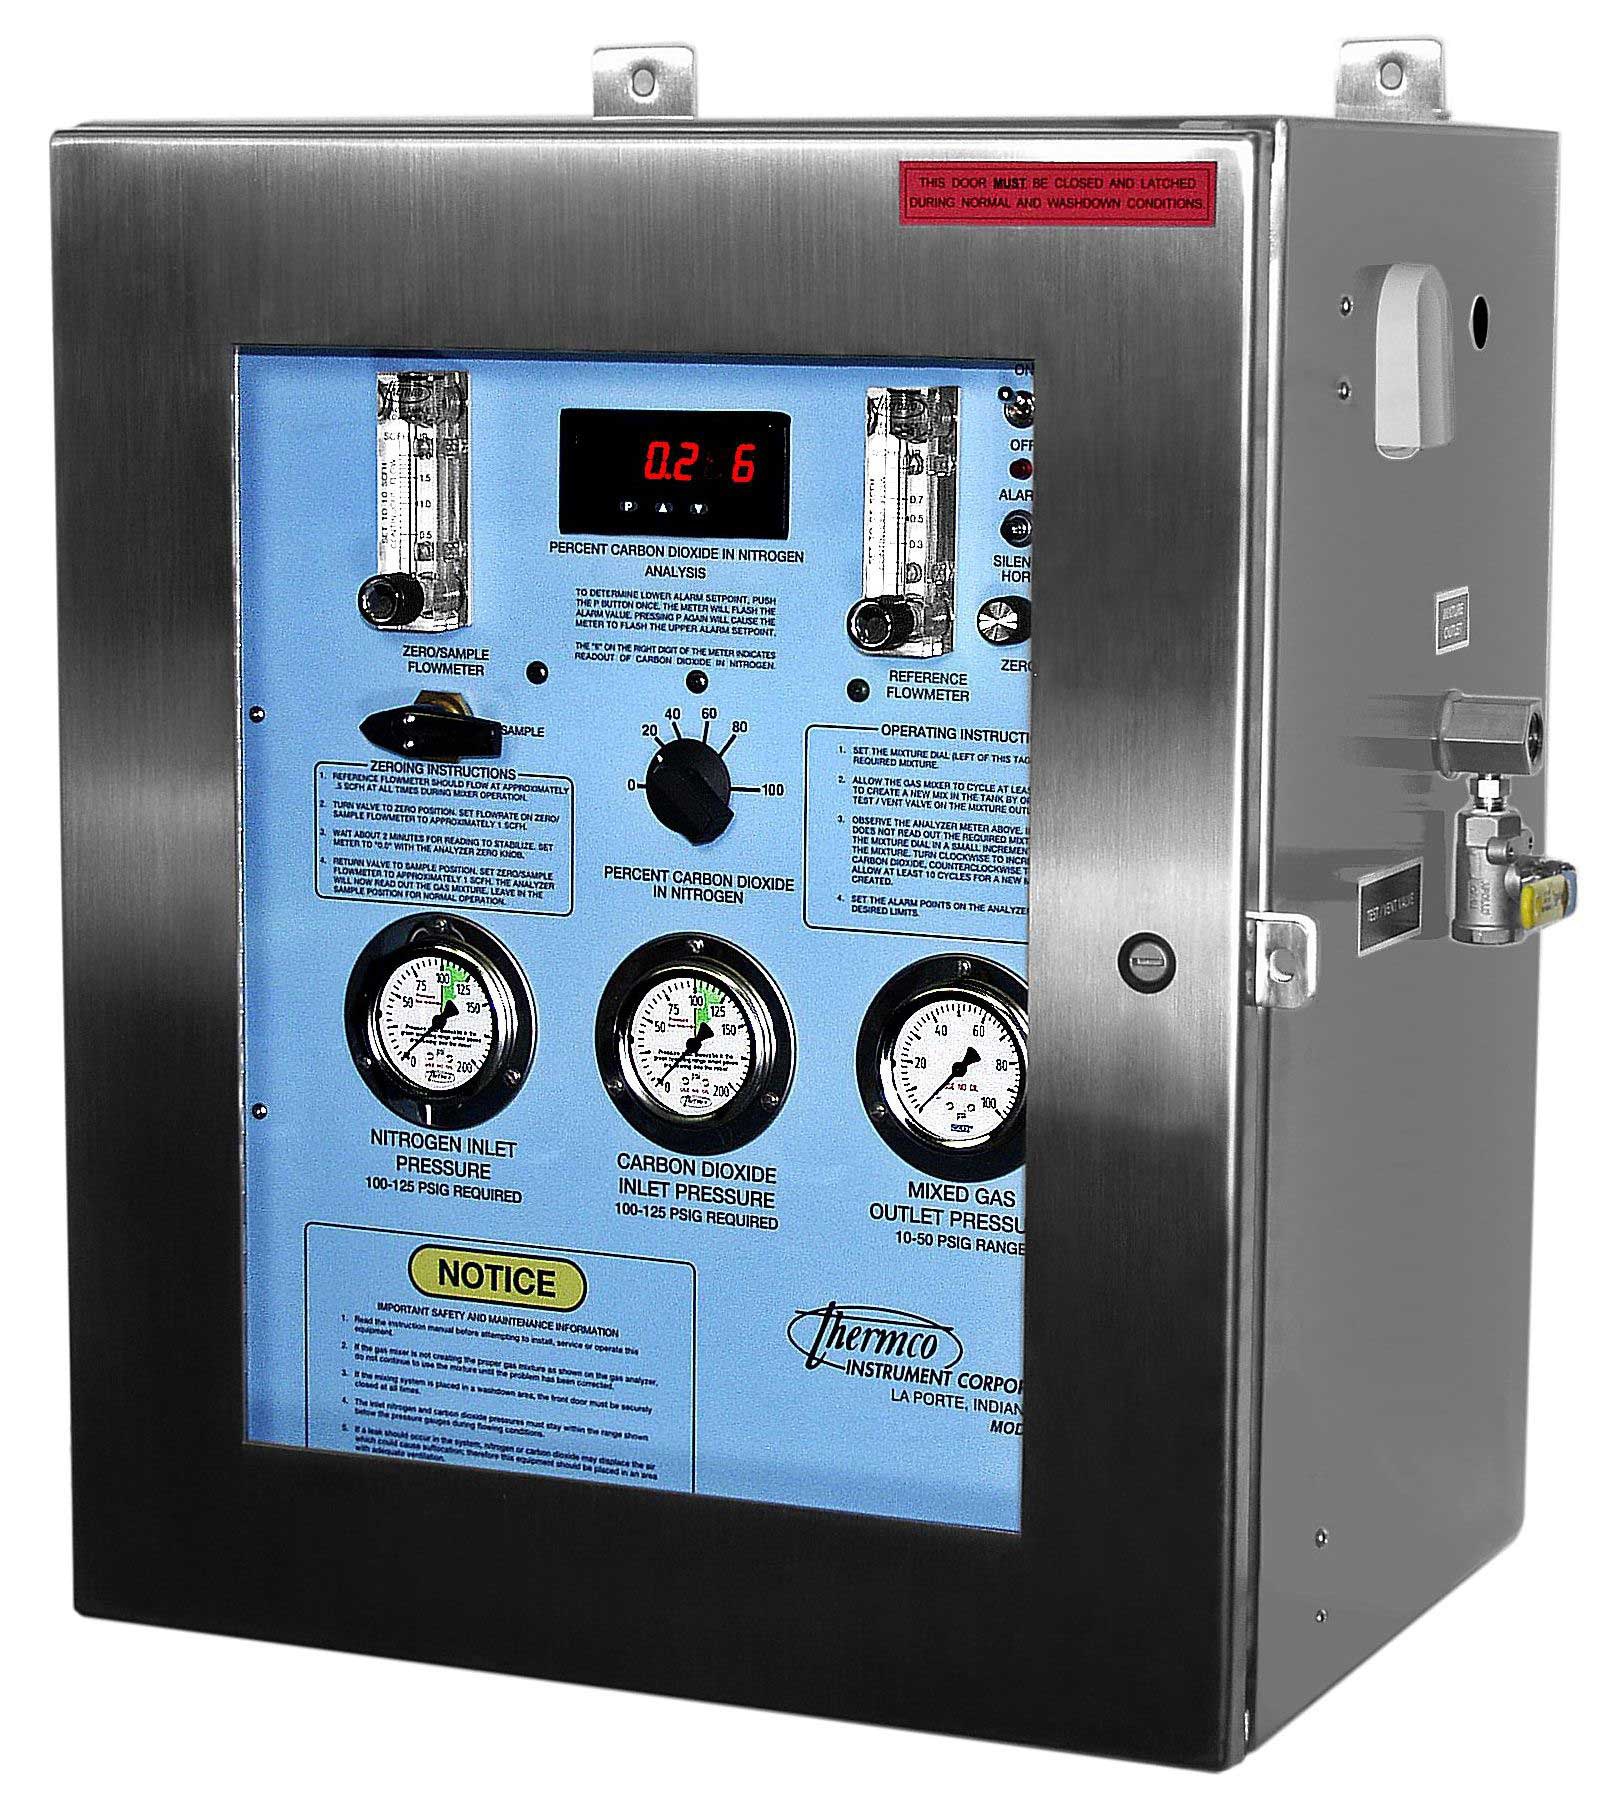
Thermco Gas Mixer Model: 8525
Brand: THERMCO
This item is custom built to fit your needs and has various part numbers. Please contact us for pricing and expected ship date. Model 8525 Mixture Range 0-100% carbon dioxide in nitrogen Mixed Gas Flow Capacity 0-750 scfh (0-20 Nm 3 /h) This is the mixed gas capacity at the mid-range setting. The capacity may be more or less depending on the mixture setting. Consult Thermco for more details. Gas Mixing Accuracy ±2% CO 2 absolute over 50°F to 80°F (10°C to 27°C) ambient temperature range ±3% CO 2 absolute over 40°F to 104°F (4°C to 40°C) ambient temperature range Stated accuracies assume that the input temperature of the gases are equal Gas Analyzer Thermal conductivity type made by Thermco. The detector is expected to last the lifetime of the gas analyzer. The calibration is highly stable, recommended calibration interval is one year. Ambient and Supply Gas Temperature Range 40°F to 104°F (4°C to 40°C) Standard Supply Gas Pressure 100-125 psig (6.9-8.6 barg) Supply pressures do not have to be equal. Standard Mixture Outlet Pressure 10-50 psig (0.7-3.4 barg) Regulator provided by Thermco in gas mixer for mixture outlet pressure adjustment. Note: Gas mixers are frequently engineered for non-standard pressure conditions. Gas Connections ½ inch NPT female pipe for nitrogen, carbon dioxide and mixed gas. Surge Tank 5 gallon, ASME coded and CRN registered, pressure relief valve provided Surge Tank Pressure Switch Solid-state sensing and output, rated 100,000,000 cycles Power Requirements 115 VAC, 50/60 Hz, 0.5 amp. Available on request, 220 VAC, 50/60 Hz, 0.25 amps. Weight 101 lbs. (46 kg) Dimensions 27.0 in (69 cm) height, 24.6 in (62 cm) width, 15.4 in (39 cm) depth Enclosure Stainless steel NEMA 4X, quick release latch, lockable hasp Mounting Type Wall or bench indoors Additional Information Application The Model 8525 is designed to precisely mix carbon dioxide and nitrogen for food packaging. With a range of 0-100% CO 2 in N 2 , the 8525 can mix any proportion of CO 2 in N 2 . The gas mixer is enclosed in a NEMA 4X stainless steel enclosure which enables the gas mixer to be mounted in a washdown area. A built-in gas analyzer continuously monitors the gas mixture being created. Alarms on the gas analyzer may be set by the user to alert personnel if the gas mixture is out-of-specification. An alarm will energize a horn and light when an alarm occurs. The 8525 is specially cleaned for food service. Because the gas mixer uses a surge tank design, this type of system is ideal for applications that require maintaining a precise proportion from zero flow to full flow with high reliability. The 8525 is suitable for continuous flow or intermittent flow demand. Thermco Surge Tank System All Thermco gas mixers use a surge tank. The Thermco surge tank system has the significant advantage of maintaining the accuracy of the gas mixture from zero to full rated flow rate. There is no “minimum” flow rate. Gas mixing systems without a surge tank will have a minimum flow rate below which the gas mixture becomes inaccurate. The Thermco surge tank system is able to accomplish this accuracy without complex control valves or flowmeters. Supply Gas Systems Gas mixers will be made for supply pressures of 100-125 psig (6.9-8.6 barg) and mixed gas output pressures of 10-50 psig (0.7-3.4 barg) unless ordered otherwise. Gas mixers are often made to special pressure conditions; consult Thermco for details. Warning Improper use of this product can cause death, serious injury, or property damage. Personnel dealing with this equipment should read and understand warning labels and instruction manuals provided by Thermco. Only personnel familiar with industrial gases should attempt to install or service this equipment. Gases are under pressure and therefore the hazards associated with pressurized systems exist. Gases from high pressure cylinders must be reduced to the specified pressure before entering the gas mixing system to prevent the possibility of equipment damage and personal injury. Only use oxygen in gas mixers specifically designed for oxygen service. Gas mixers not designed for oxygen service cannot be converted to oxygen service. Flammable, toxic, liquid or corrosive gases should not enter these gas mixing systems.
Category: Hardware > Tools > Measuring Tools & Sensors > Gas Detectors > Combustible Gas Detectors